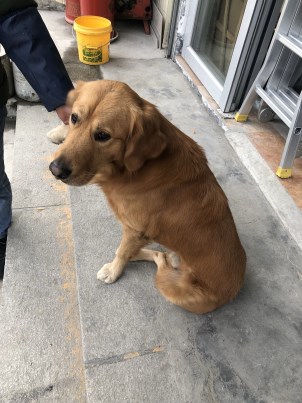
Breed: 5355-n000126-golden_retriever